Mikkaichichō Station

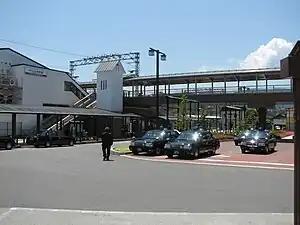
Mikkaichichō Station in May 2010

is a passenger railway station located in the city of Kawachinagano, Osaka Prefecture, Japan, operated by the private railway operator Nankai Electric Railway. It has the station number "NK70".